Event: Nepal Earthquake
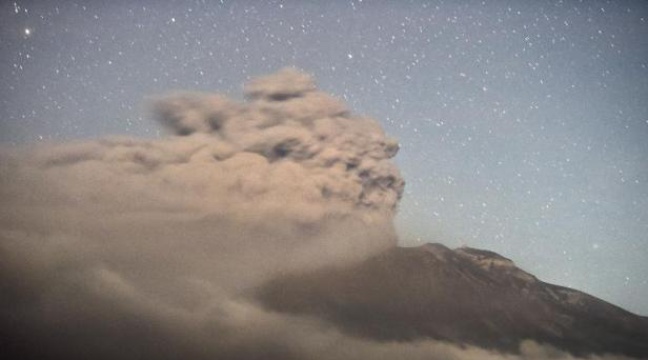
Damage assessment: no_damage